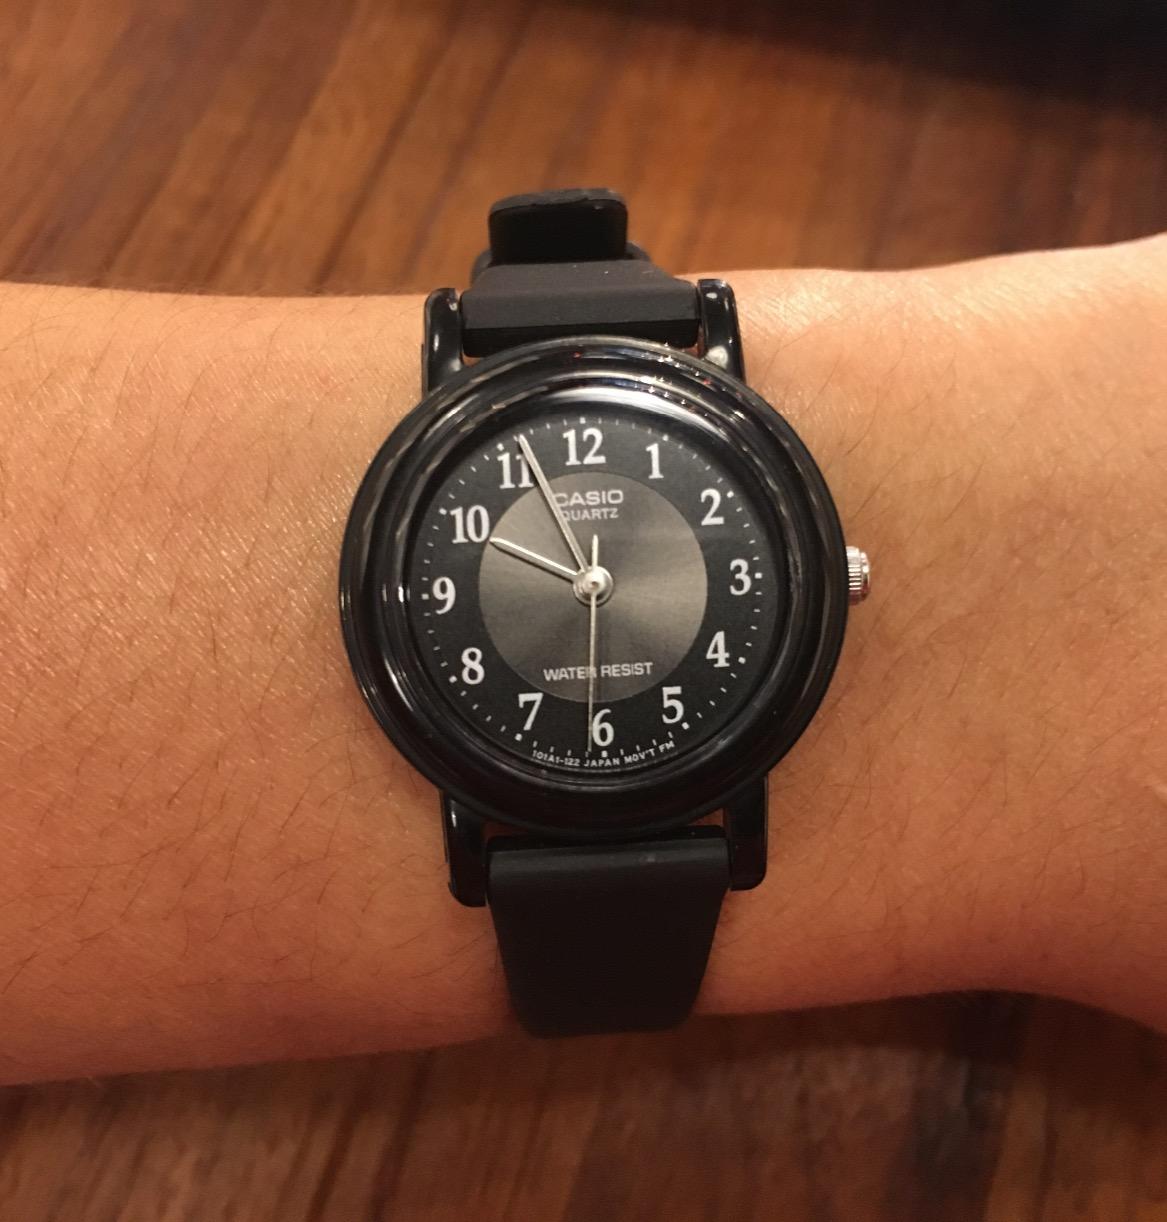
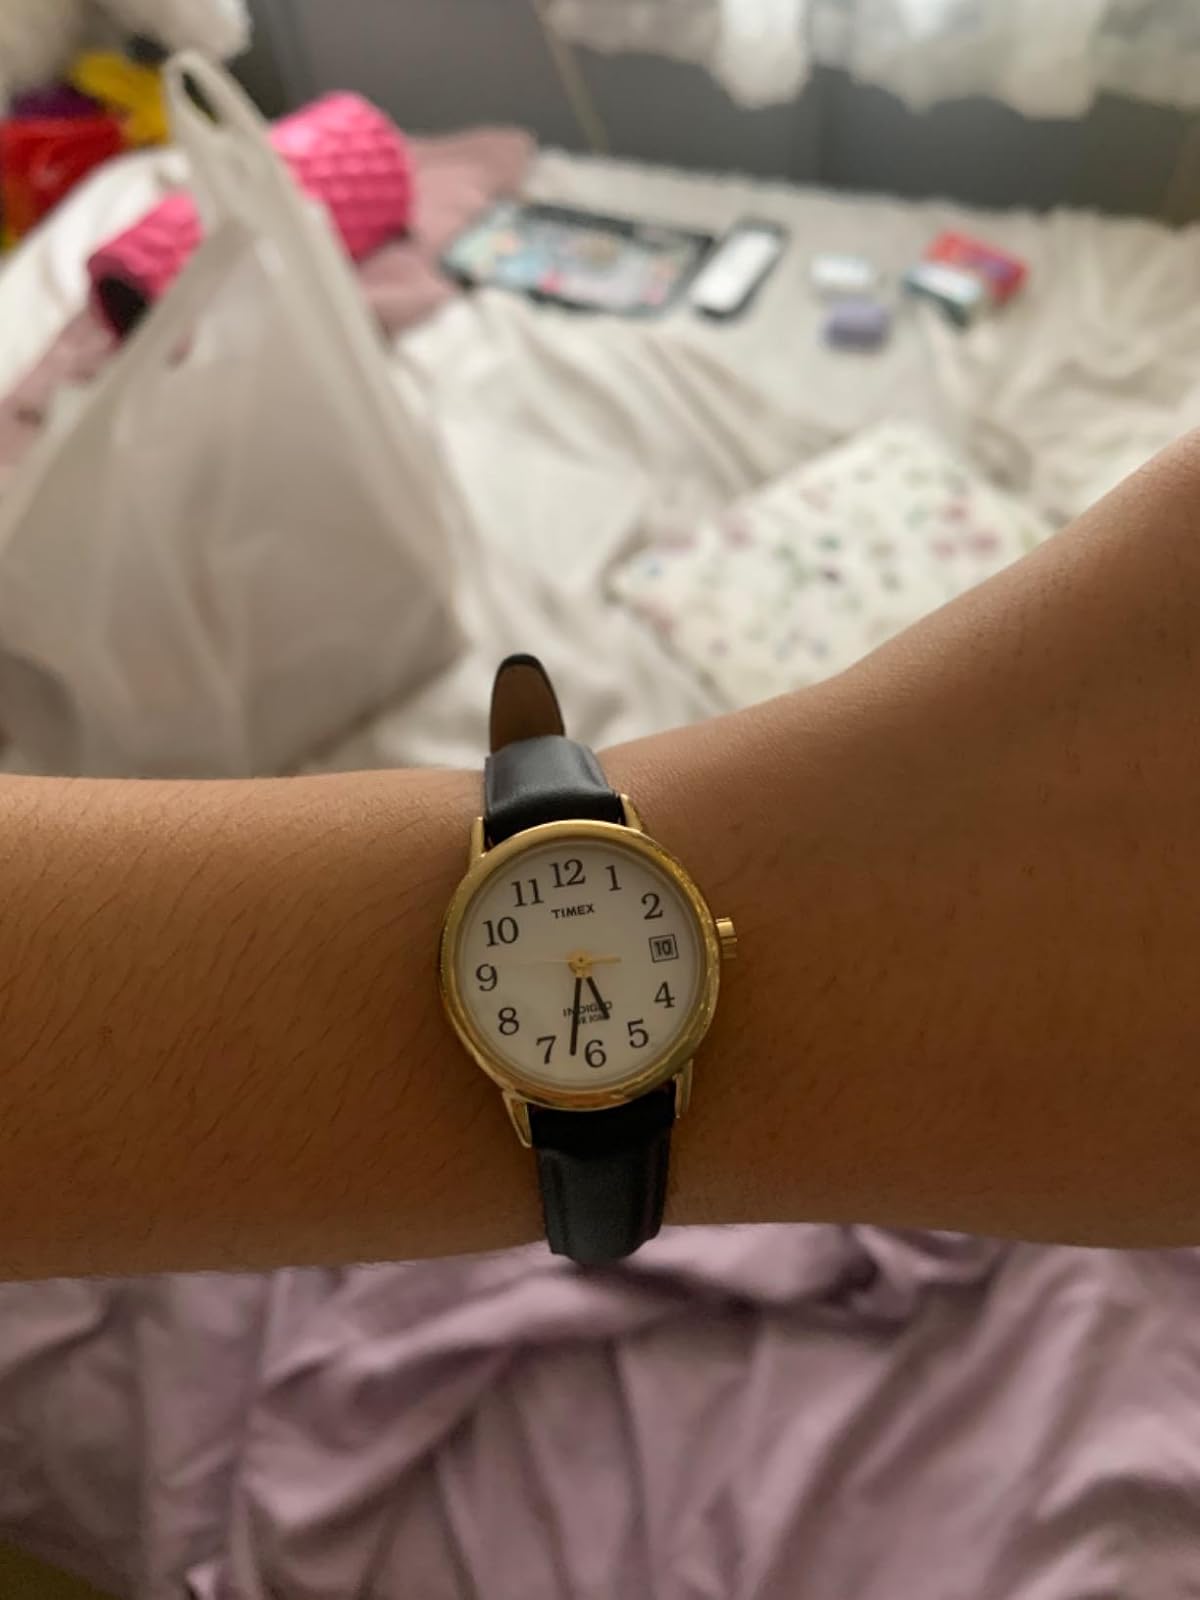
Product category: accessories_watch
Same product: no